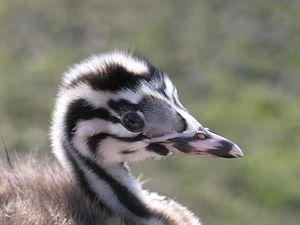
Tête d'un Grèbe huppé (Podiceps cristatus) juvénile, montrant les rayures noires et blanches caractéristiques. Photo prise durant une opération de secours menée en été 2006. Une bande mêlée de Grèbes huppés et castagneux a été attrapée dans une zone du lac de Cerknica (Slovénie) en train de s'assécher, puis relâchée dans une partie permanente du lac. Slovenščina: Glava mladiča čopastega ponirka (Podiceps cristatus) z značilnimi črnobelimi progami. Slikan iz roke med reševalno akcijo poleti 2006. Mešana jata čopastih in malih ponirkov je ostala ujeta v izginjajočem bazenčku, enem redkih ki so ostali, ko je Cerkniško jezero skoraj popolnoma presahnilo. Ptiče smo ujeli in prenesli v bližnji zadrževalnik s stabilnim vodostajem.
Le Grèbe huppé est une espèce d'oiseau aquatique de la famille des Podicipédidés. C'est le plus grand de tous les grèbes. Sa parade nuptiale est connue pour sa complexité.